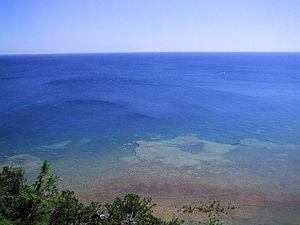
Le lac Huron est l'un des cinq Grands Lacs de l'Amérique du Nord. Il sépare l'État américain du Michigan de la province canadienne de l'Ontario. La baie Georgienne, partie la plus orientale du lac Huron, délimitée par la Péninsule Bruce et l'île Manitoulin, se trouve entièrement à l'intérieur du Canada ; sur ses berges se situe le Parc provincial Algonquin. La baie de Saginaw, partie sud-ouest, est située entièrement aux États-Unis.